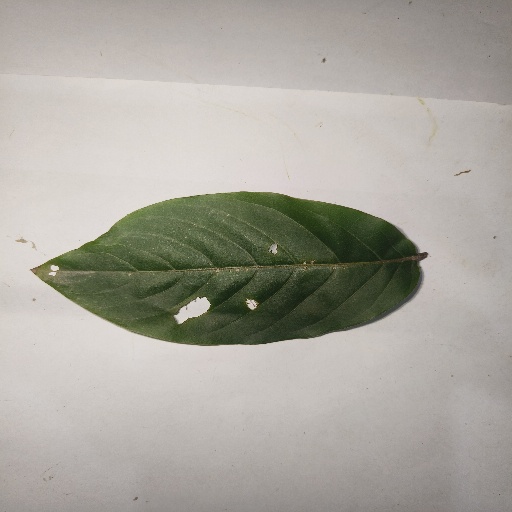
Species: HariTaki
Leaf condition: Shot Hole